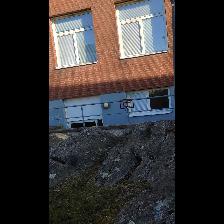
Label: NonHuman